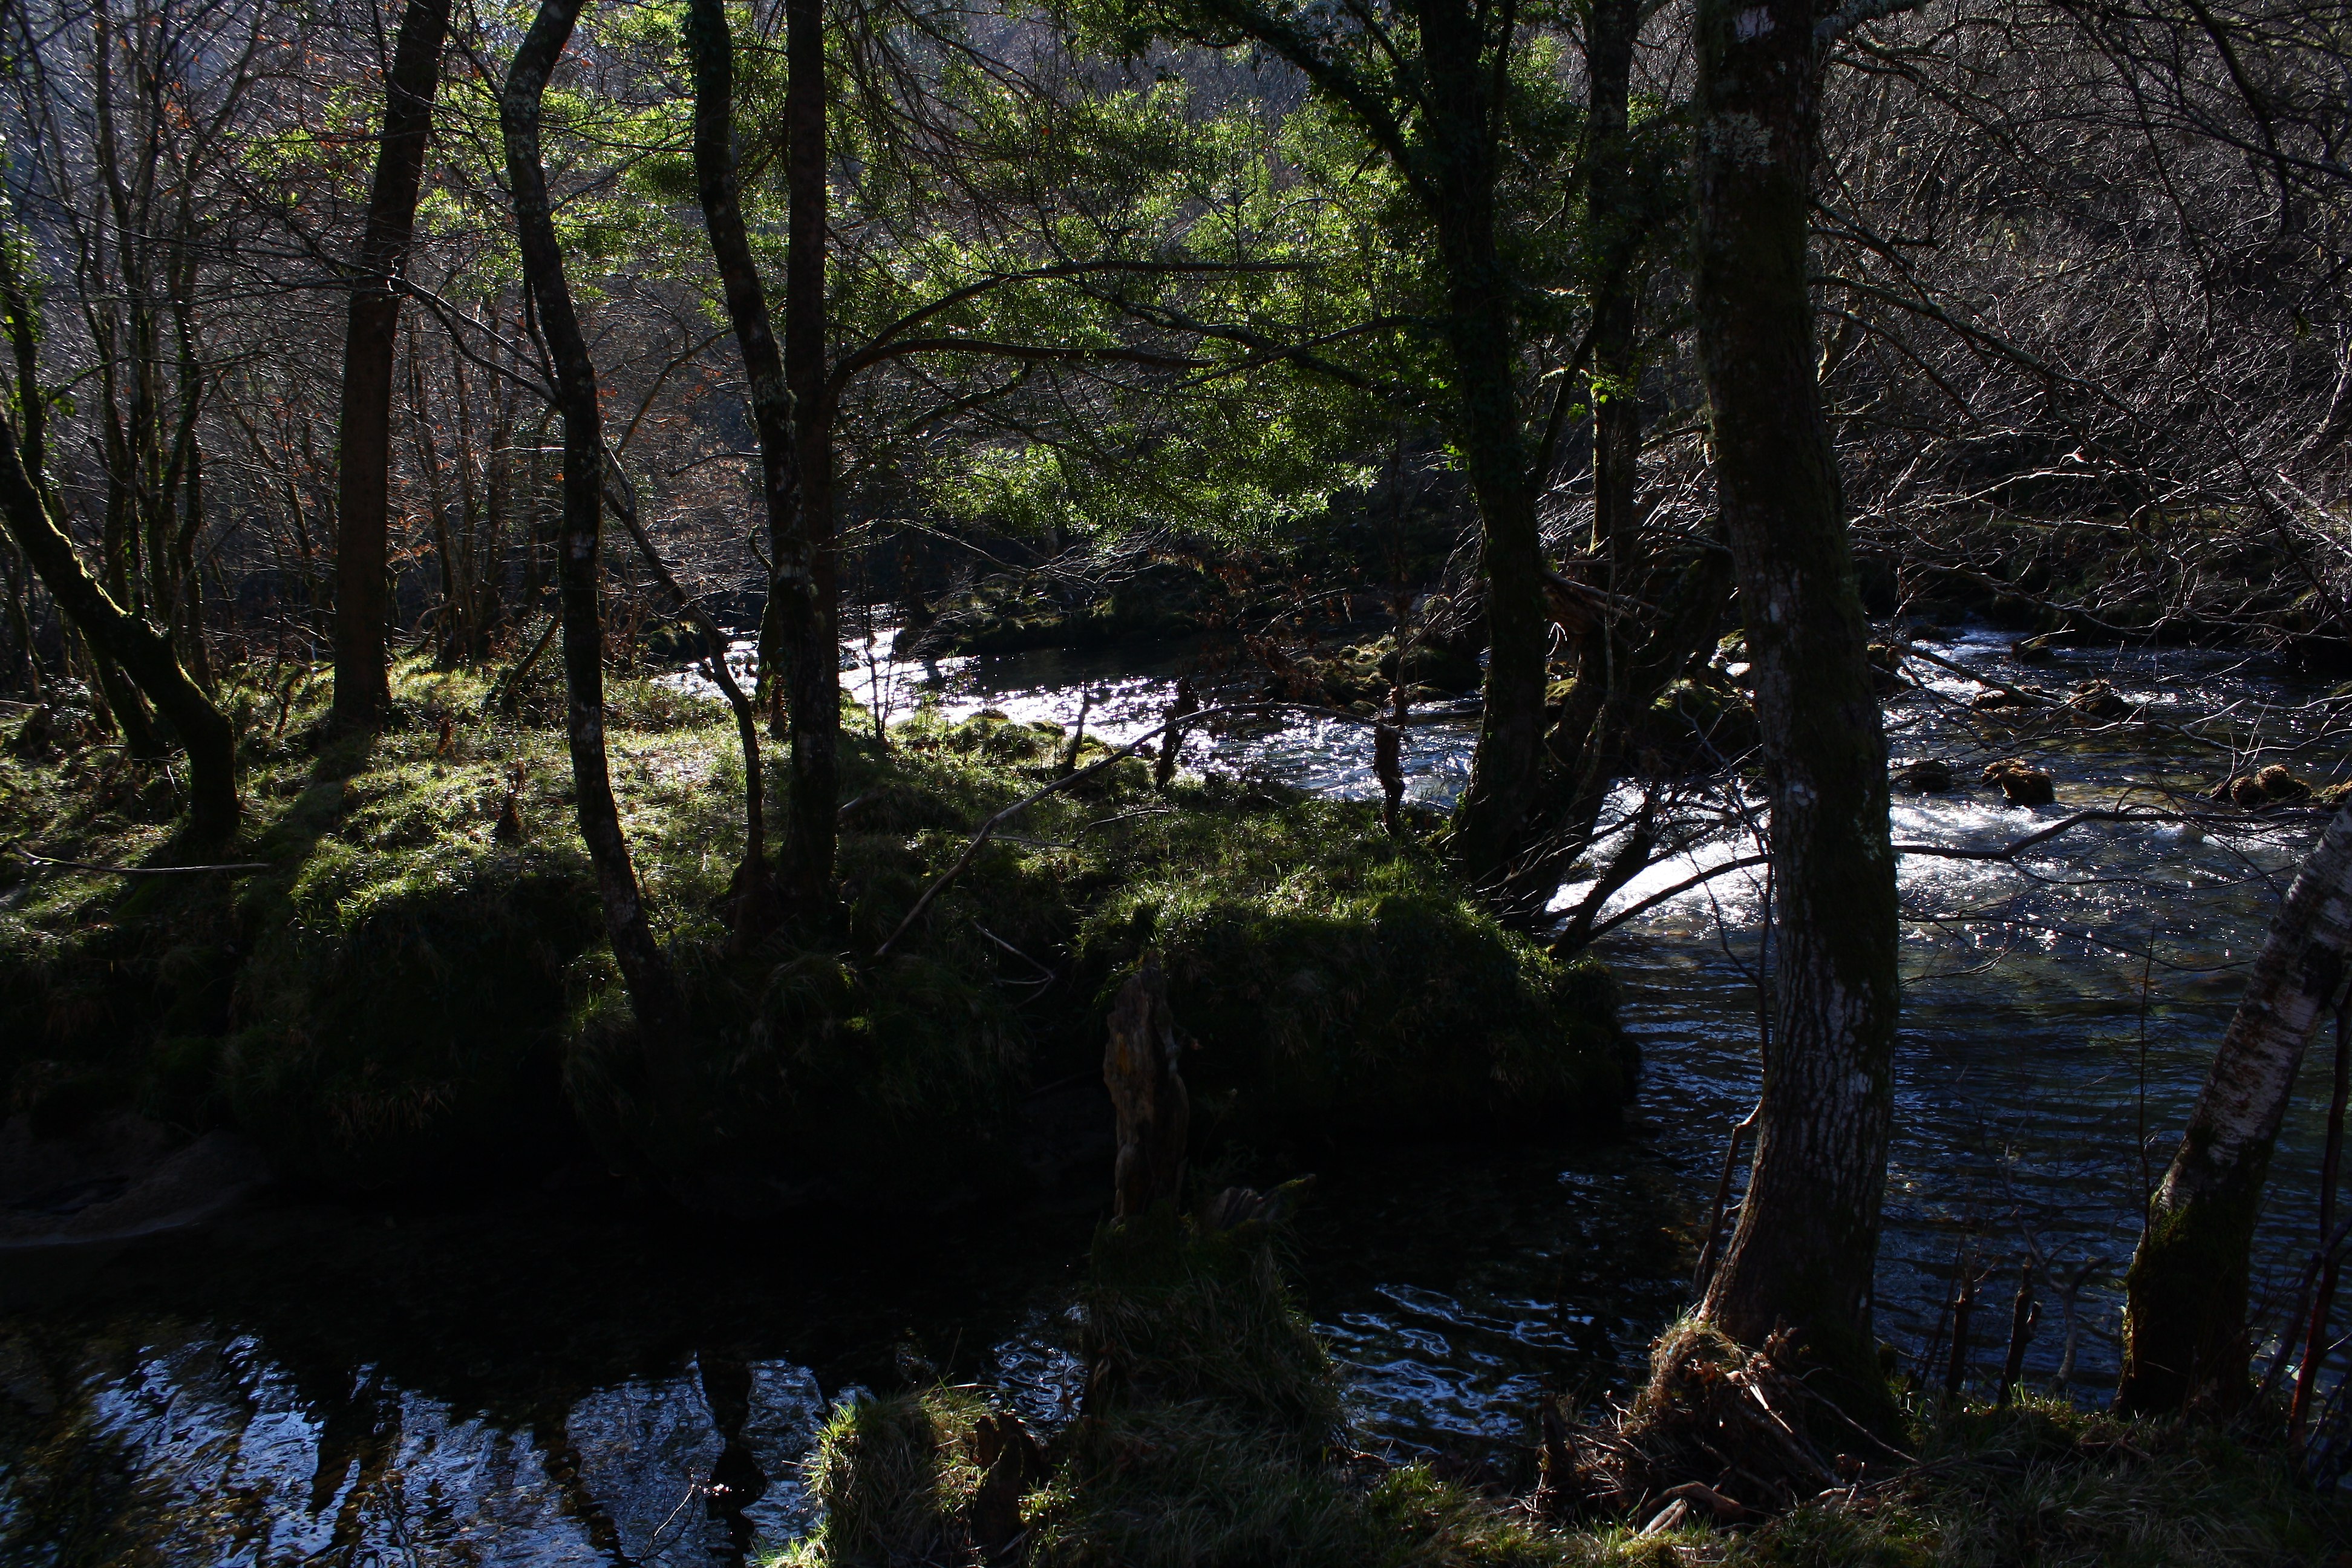
landscape, tree, water, nature, forest, swamp, wilderness, sunlight, leaf, lake, river, stream, reflection, jungle, autumn, body of water, rainforest, wetland, espaa, galicia, pontevedra, woodland, habitat, ecosystem, alama, canoneos1000d, rioverdugo, old growth forest, natural environment, geographical feature, woody plant